Zuzana Rehák-Štefečeková

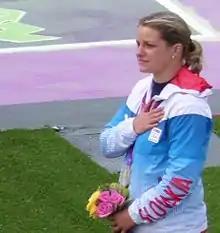
Rehák-Štefečeková in 2012

Zuzana Rehák-Štefečeková (born 15 January 1984) is a Slovak sports shooter. She won the gold medal in the Women's Trap event at the 2020 Summer Olympics and the silver medal at the 2008 and 2012 Summer Olympics.